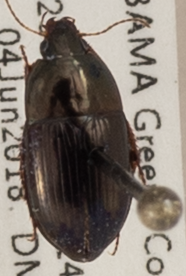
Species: Amara impuncticollis
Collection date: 2018-06-18
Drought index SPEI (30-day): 0.866
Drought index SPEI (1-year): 0.664
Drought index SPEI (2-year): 0.018